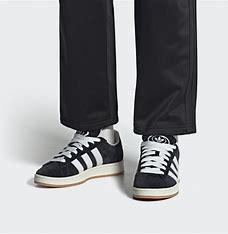
Brand: Adidas
Model: Campus 00S